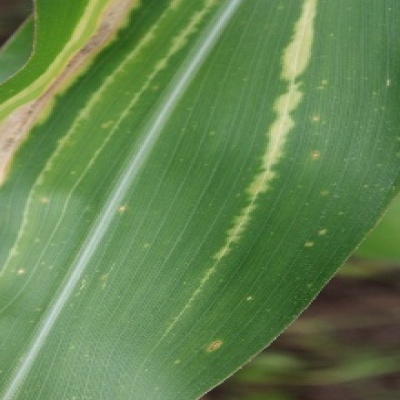
Label: Corn_(Maize)___Leaf_Spot